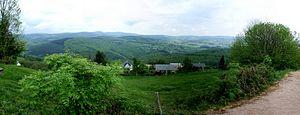
Château-Chinon (Ville), Nièvre, Bourgogne, FRANCE